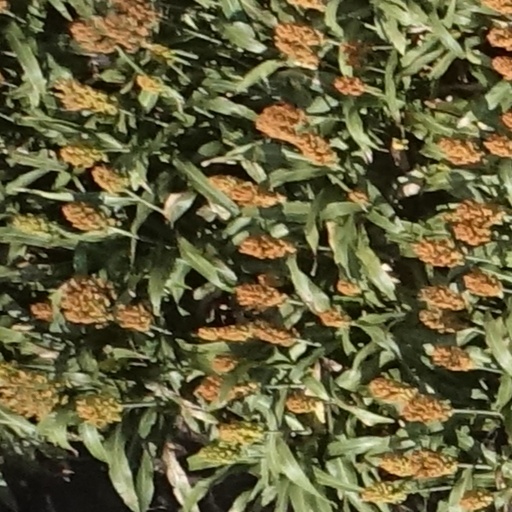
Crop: sorghum